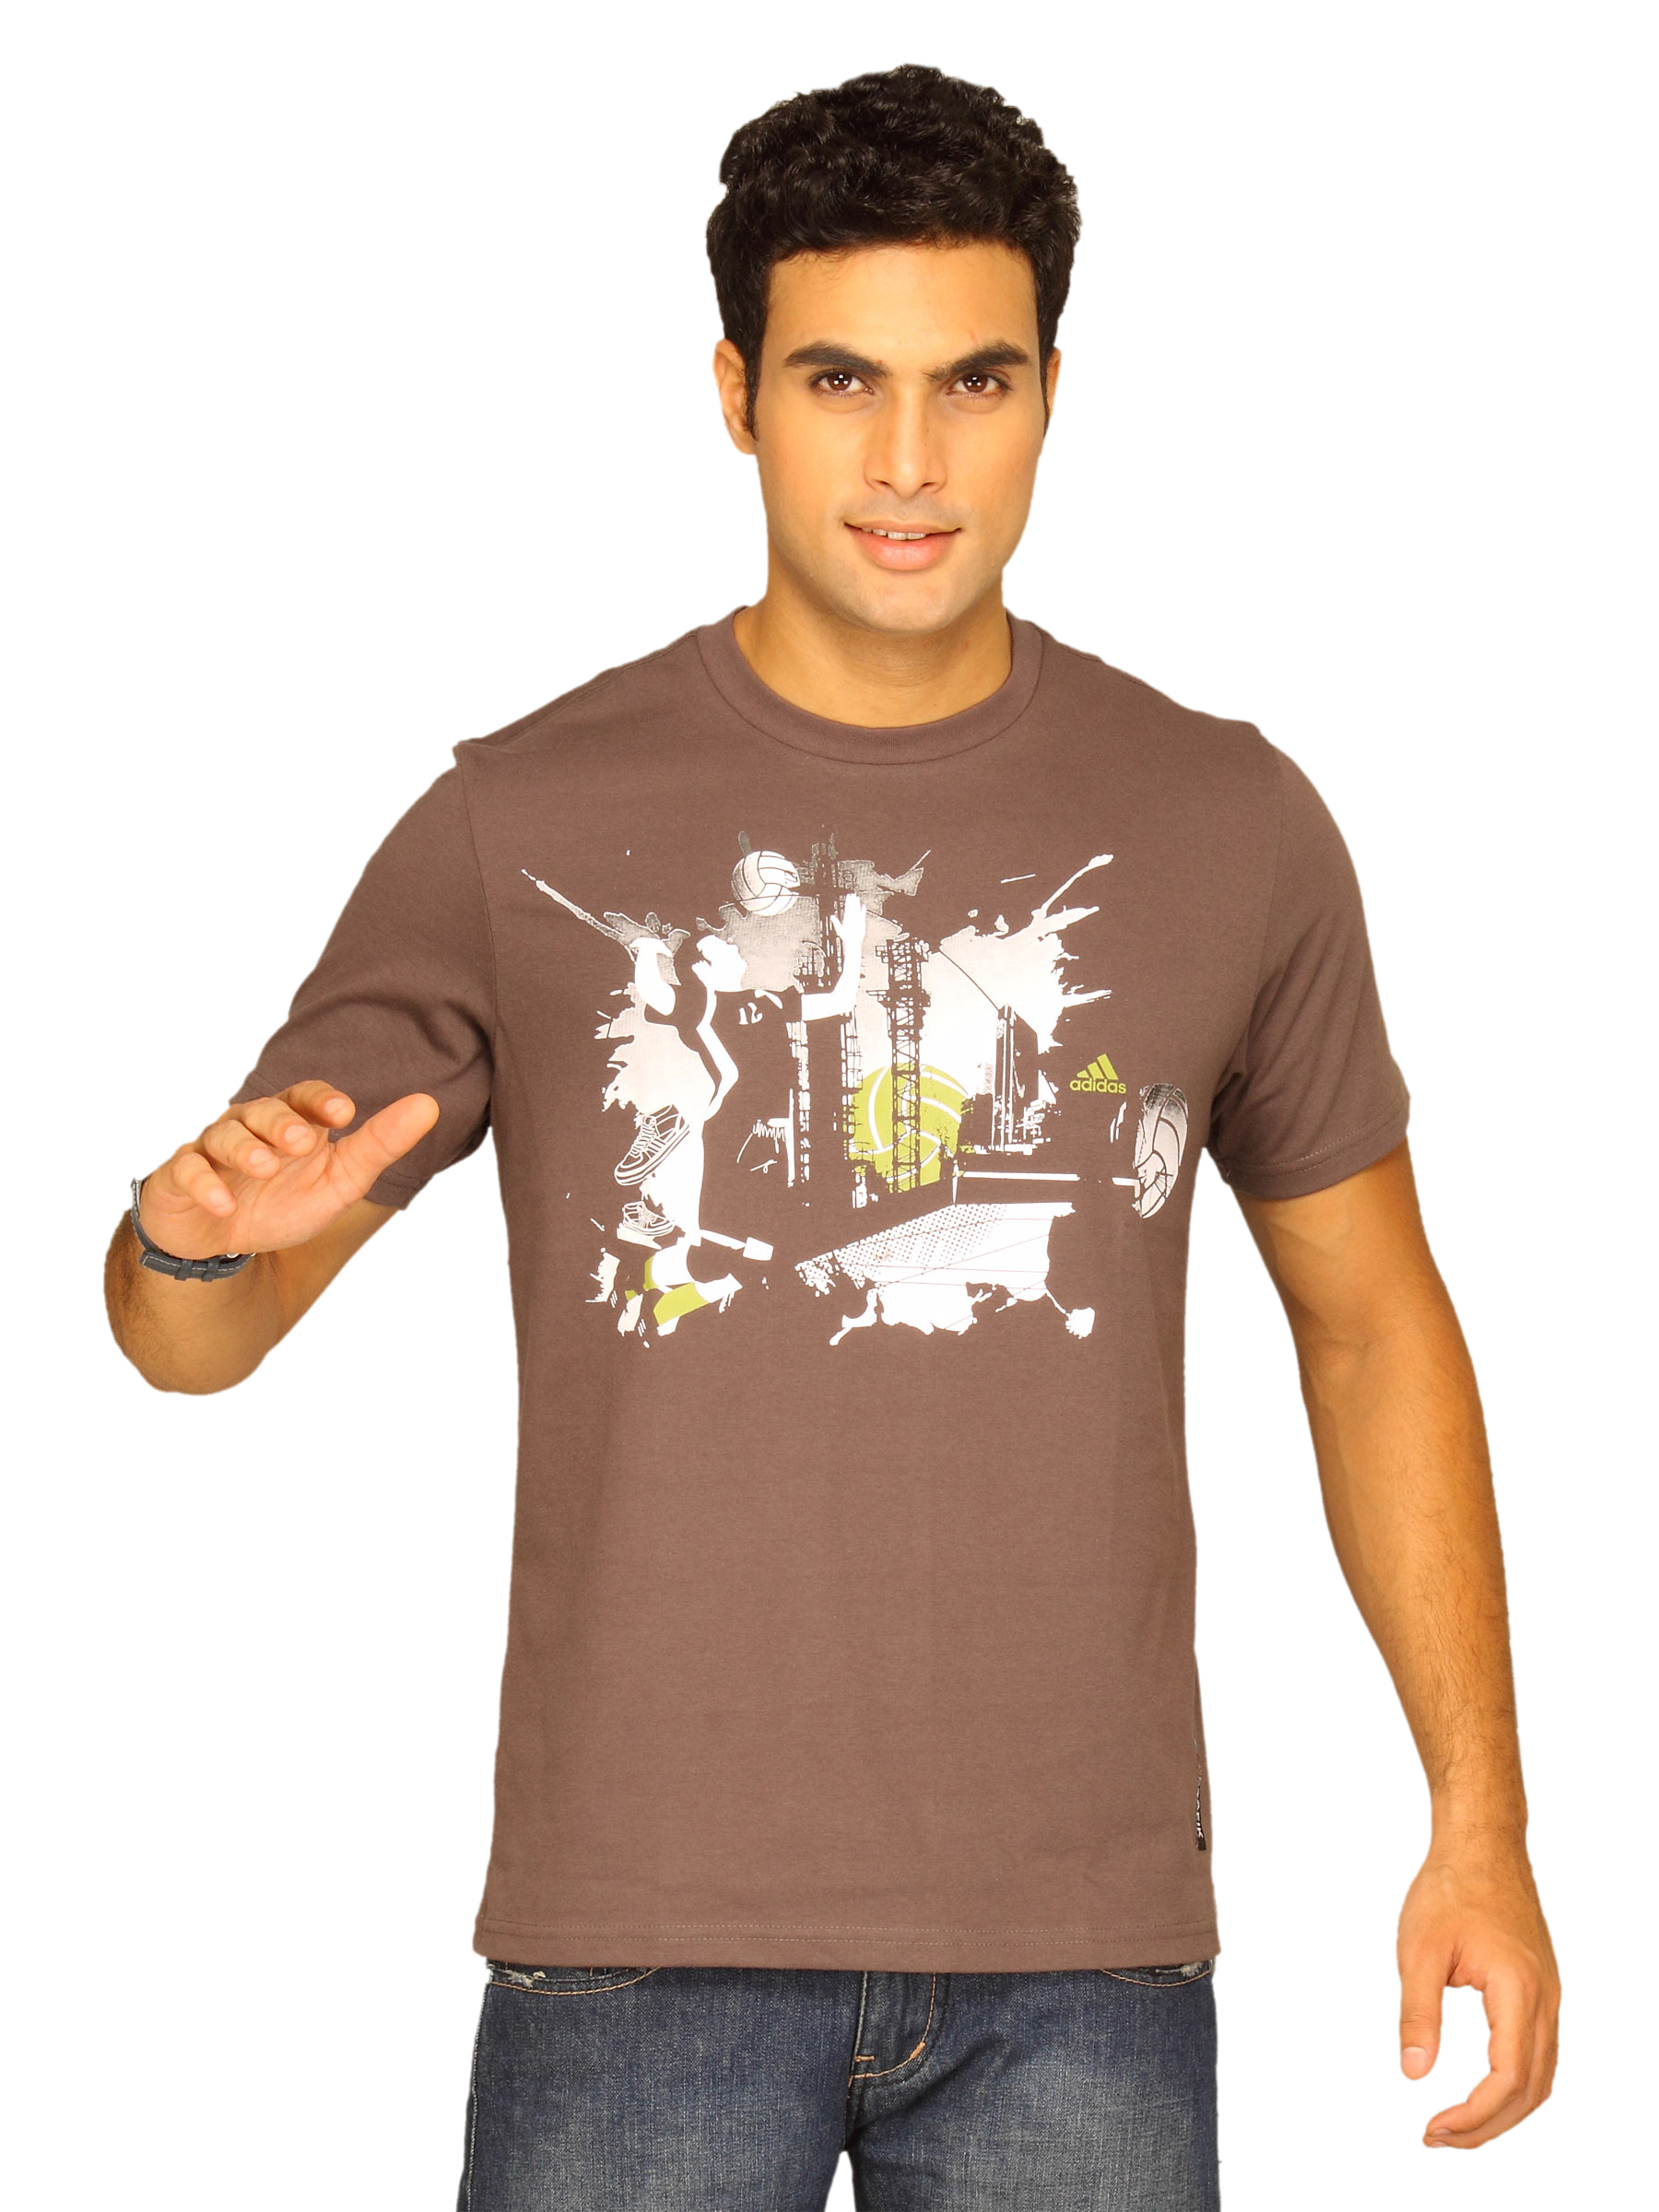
ADIDAS Sky Ball Brown T-shirt
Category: Apparel / Topwear / Tshirts
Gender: Men
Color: Brown
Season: Summer 2011
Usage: Sports